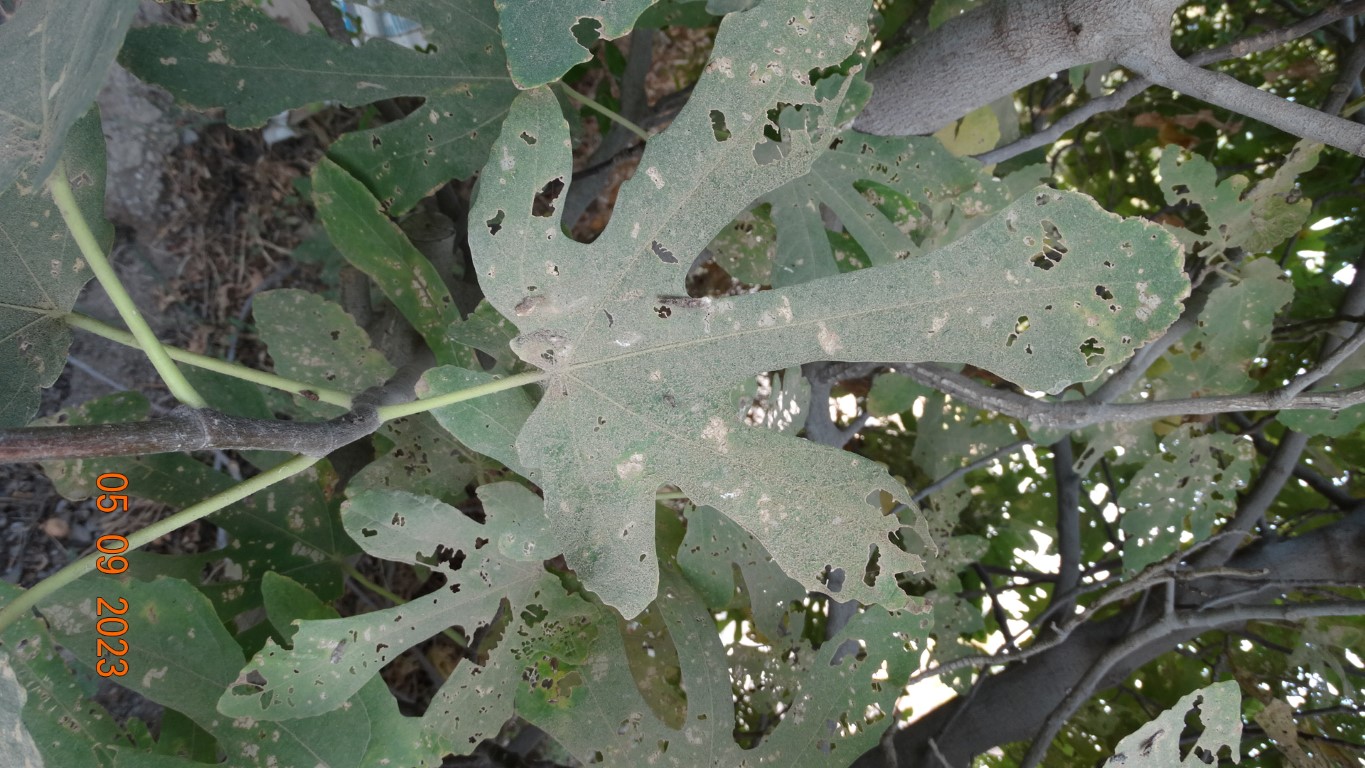
Label: infected